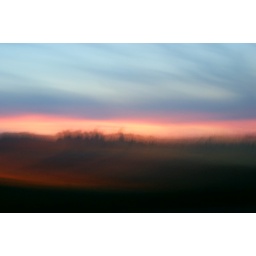
sunset In the car on the way to lake of the woods in canada